Lien Chan

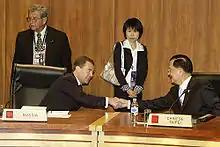
Lien Chan at the 2008 APEC Summit in Peru with Dmitry Medvedev.

Lien was selected by President Ma Ying-jeou as special envoy to represent the Republic of China (participating as Chinese Taipei) at the Asia-Pacific Economic Cooperation (APEC) in 2008–2012.